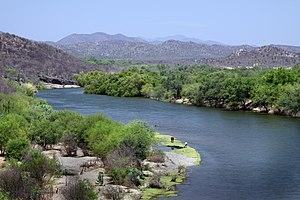
Río Yaqui, Sonora, Mexique